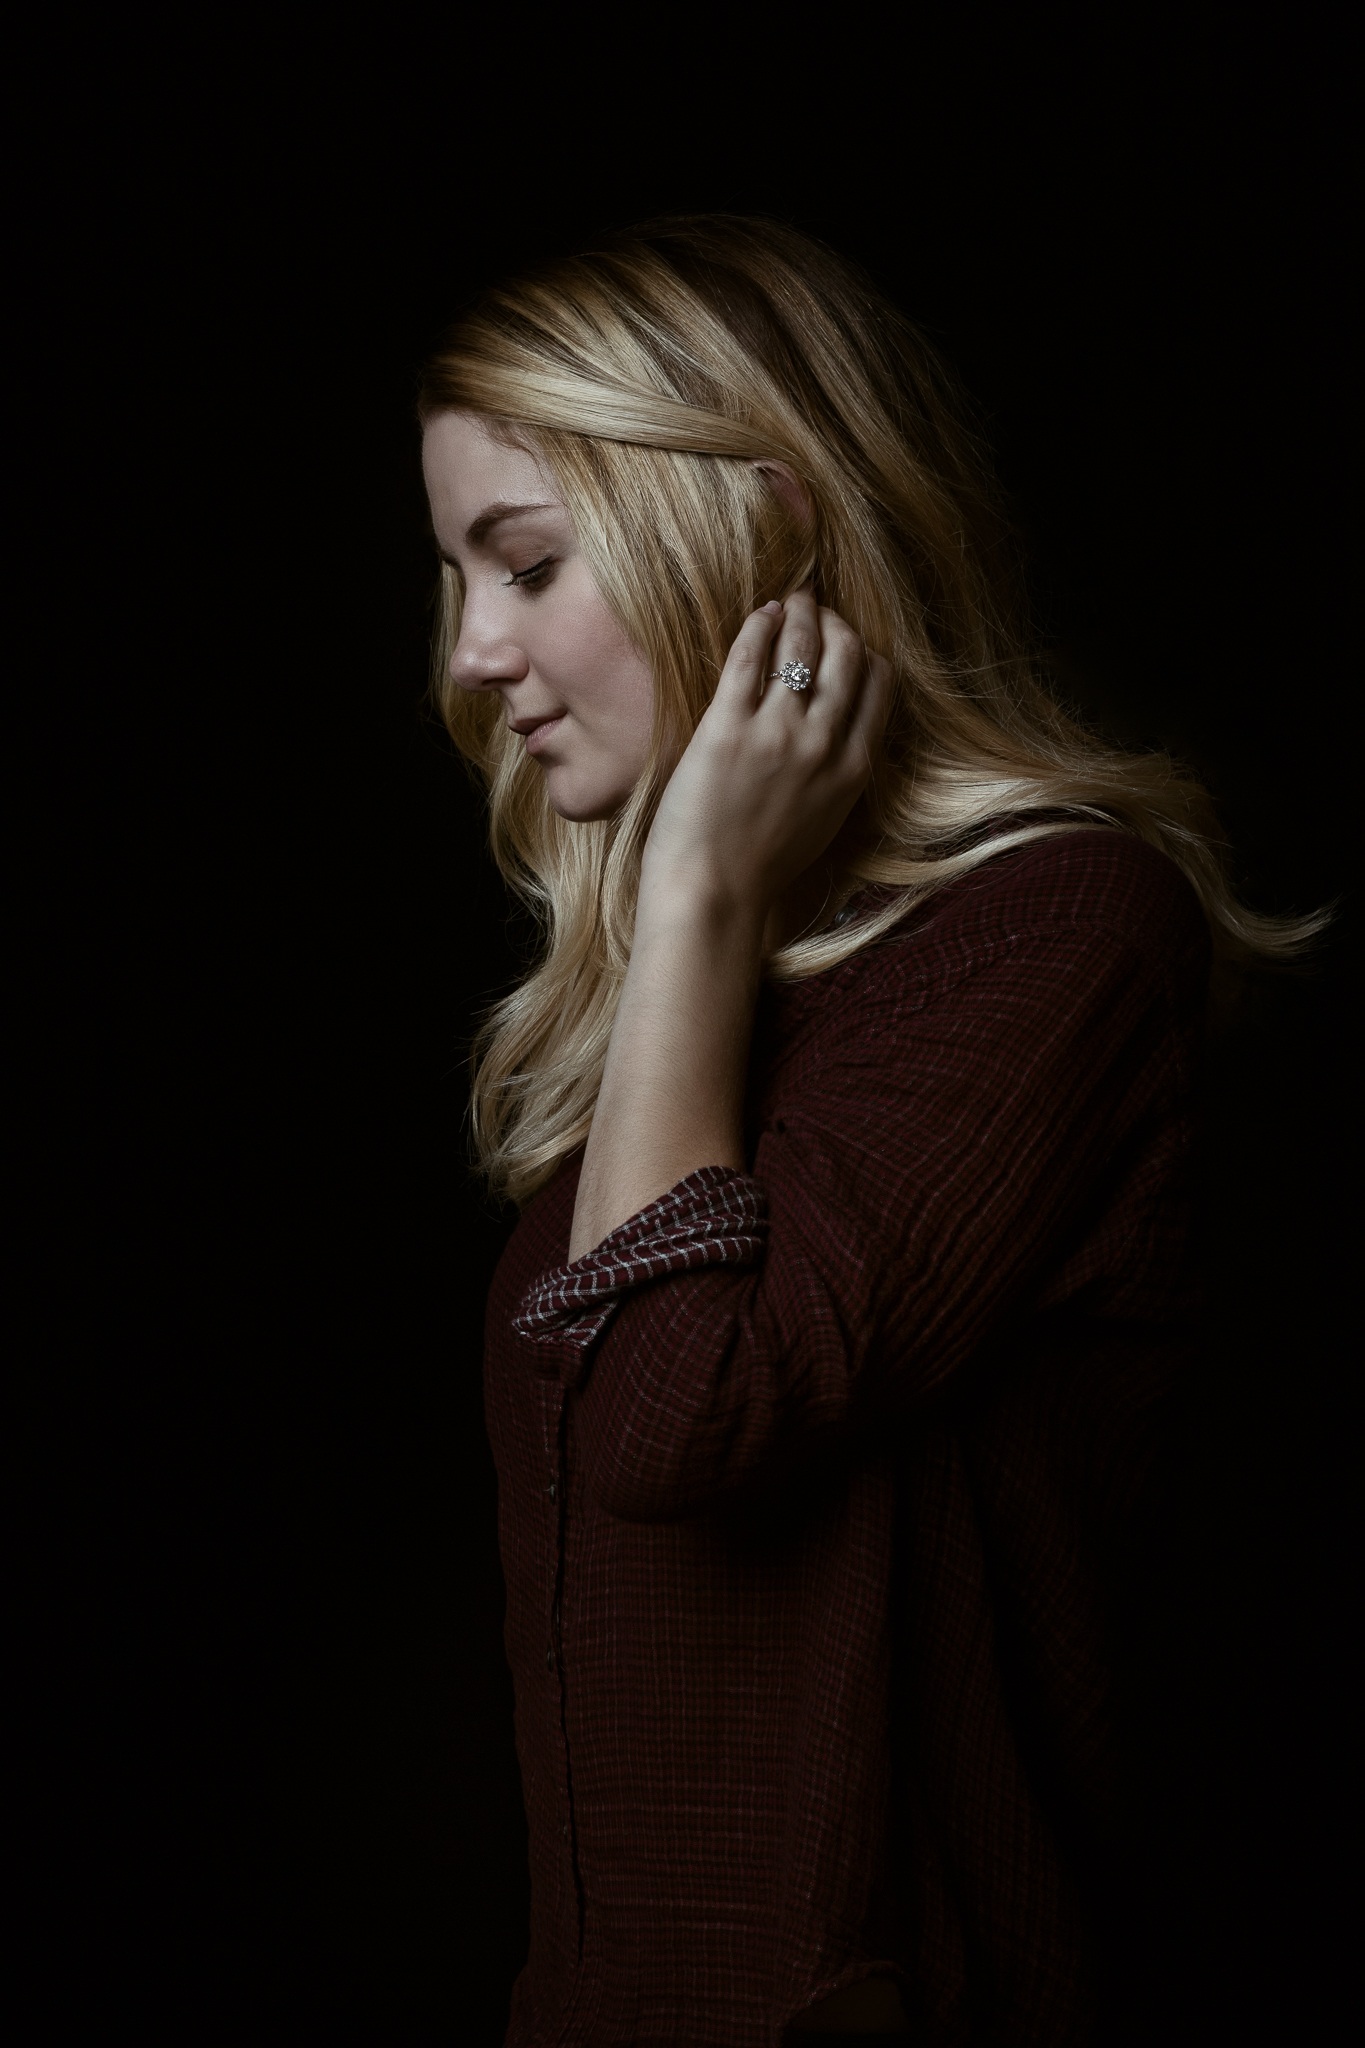
person, girl, woman, hair, photography, portrait, model, darkness, fashion, lady, hairstyle, long hair, wife, singing, beauty, blond, photo shoot, brown hair, portrait photography, art model